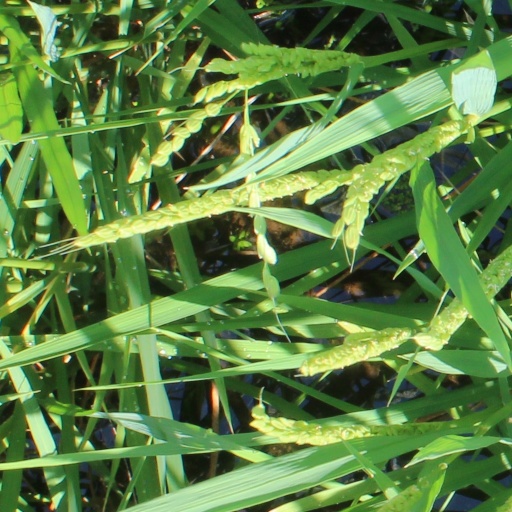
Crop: rice